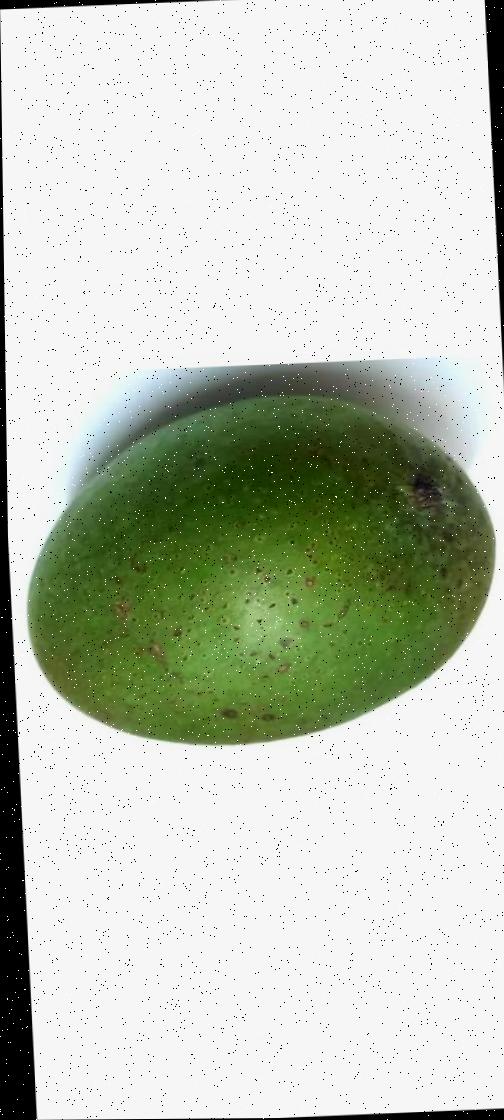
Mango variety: Ashshina Zhinuk